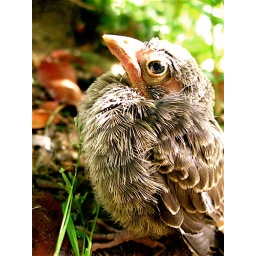
fledgling bird near my house